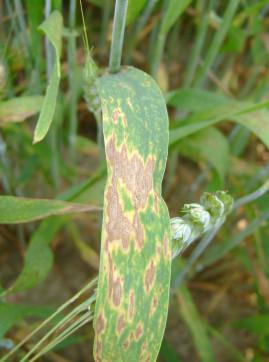
Plant: Wheat
Disease: wheat septoria blotch